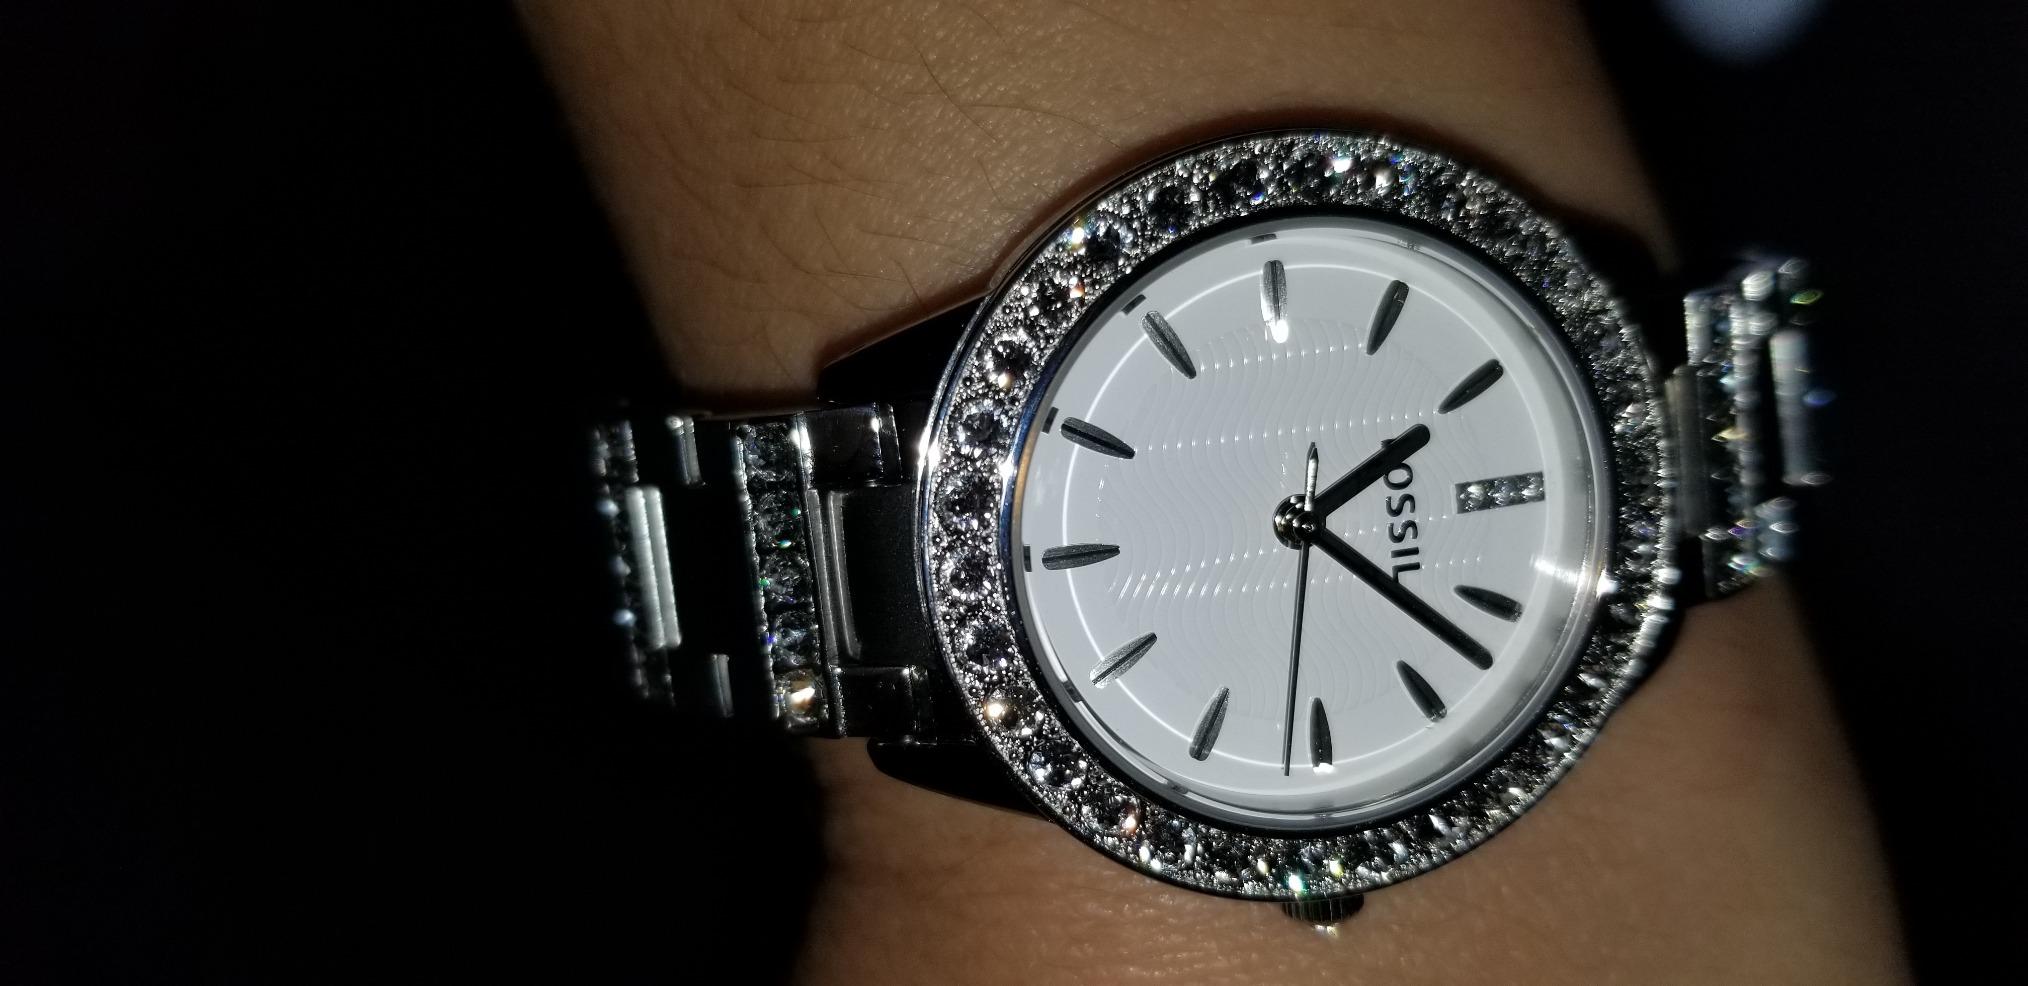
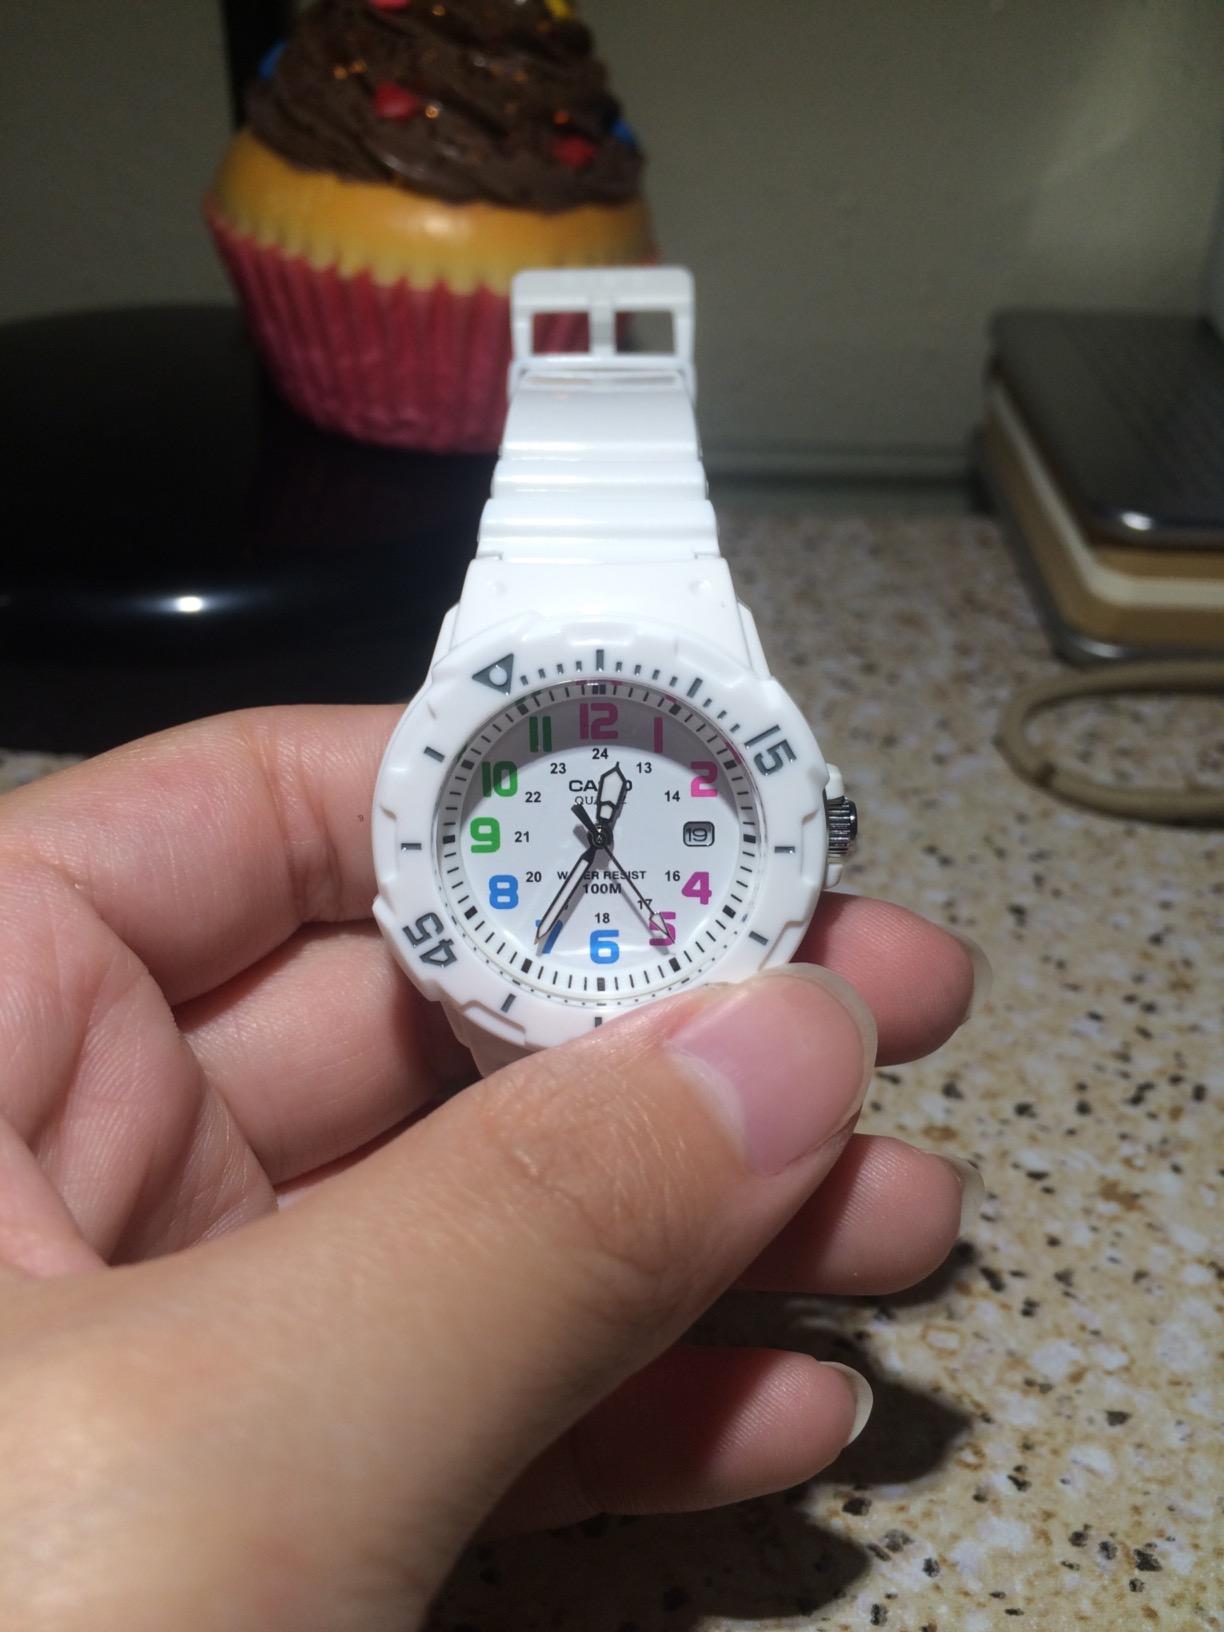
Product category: accessories_watch
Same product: no